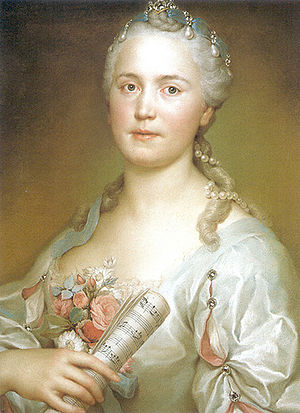
Regina Mingotti
Regina Mingotti malet af Anton Rafael Mengs i 1745.
Regina Mingotti var en italiensk operasangerinde.